Question: Please indicate a possible affordance area of the baseball bat that can be used for holding
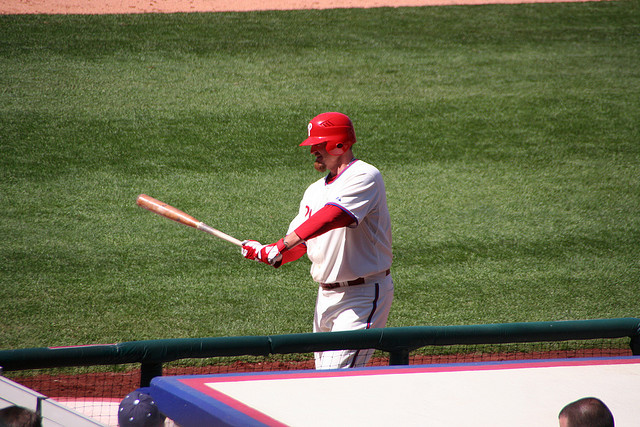
Answer: [232.5, 234.5, 287.5, 272.5]